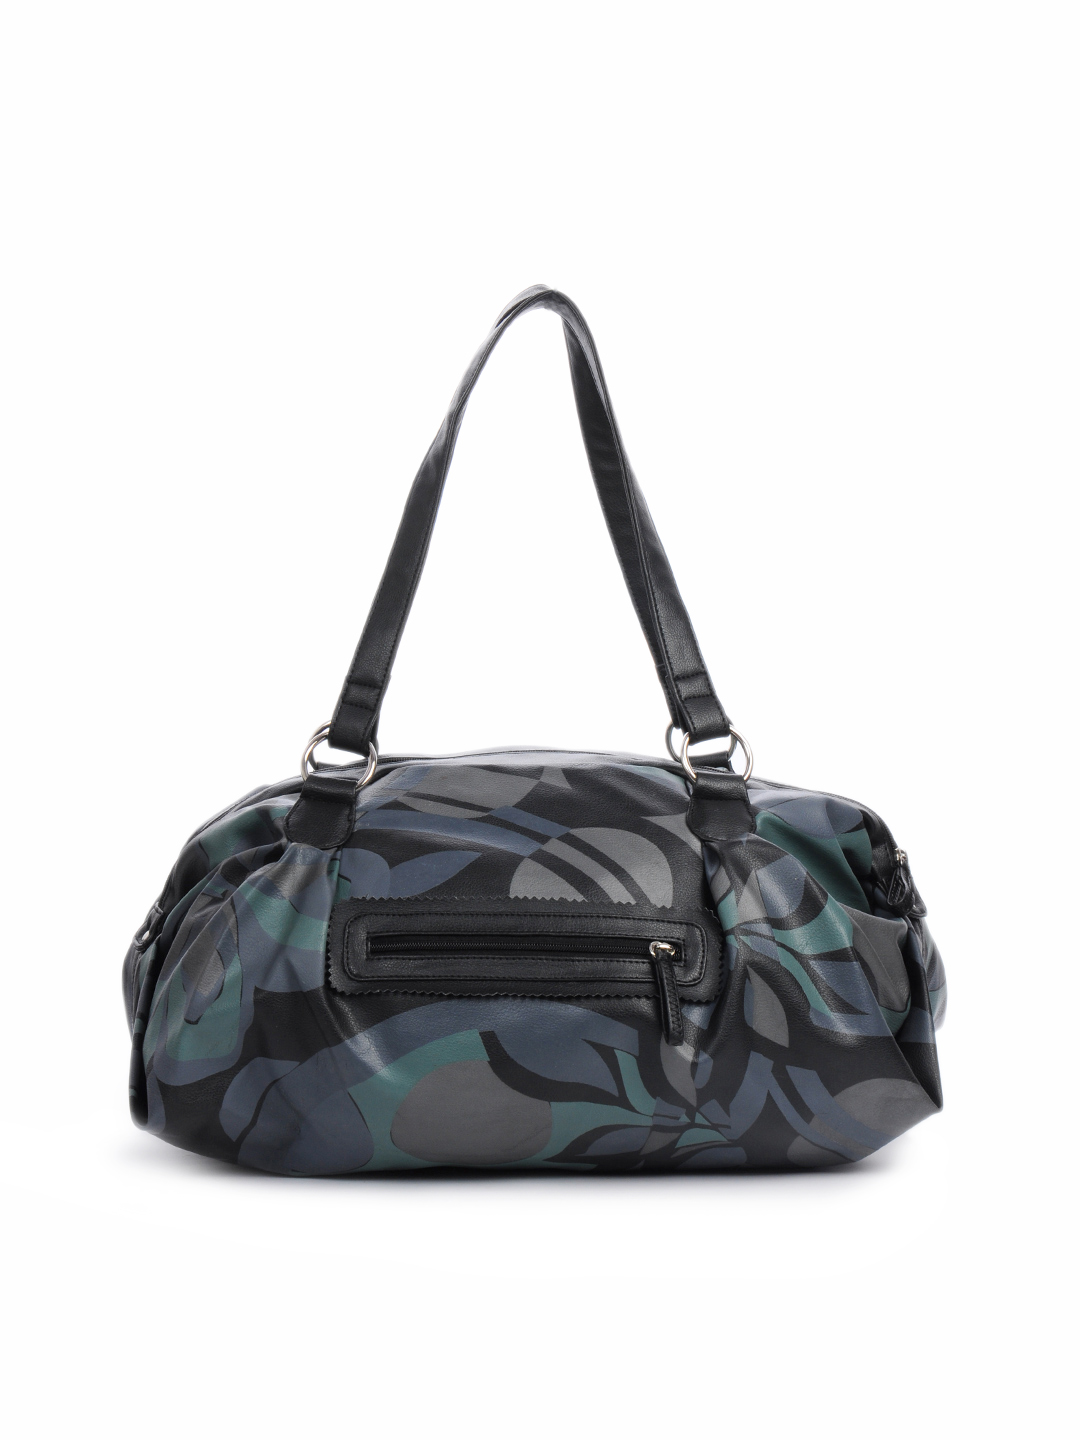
Baggit Women Bunny Taj Black Handbag
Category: Accessories / Bags / Handbags
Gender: Women
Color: Black
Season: Winter 2015
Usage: Casual